Downtown Anaheim

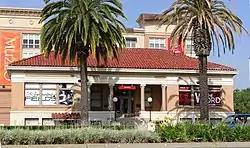
Former Carnegie Library, now Muzeo

Disneyland brought the need for expansion of the Heart of Anaheim. Prior to Walt Disney's death in 1966, the city of Anaheim had plans to construct a forty-story office tower on the other side of Ball Road from Disneyland. Walt Disney knew that the skyscraper would be seen from inside Disneyland, thus altering the theme park's atmosphere. Disney met with Anaheim city officials and an "anti-skyline ordinance" was passed, which stated that no high rise in Anaheim could be built which could be seen from inside Disneyland. This forced the city to expand outward, instead of upward.